Robert Louie

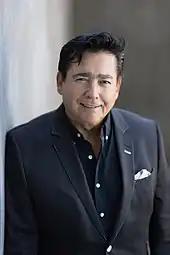
Robert Louie, Chief Westbank First Nation

Robert Louie is a Canadian First Nations leader, lawyer, and business person. He is known especially for his role in negotiating the Westbank Self-Government Agreement, which granted his band control over land management, language, and culture.